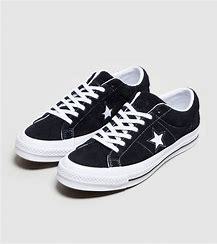
Brand: Converse
Model: One Star Pro